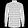
Label: Shirt